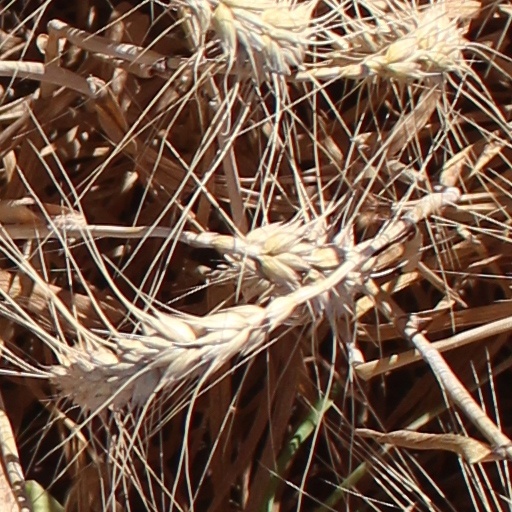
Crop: wheat